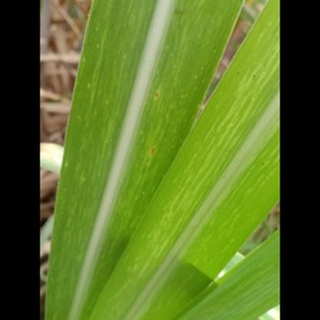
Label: sugarcane_mosaic